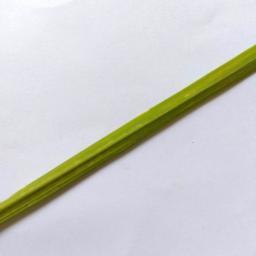
Label: Rice___Healthy